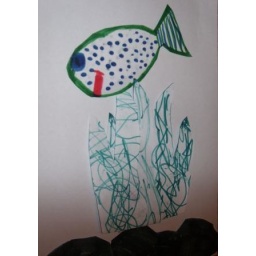
Elizabeth's paper fish with seaweed by Francecsa.